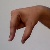
The image shows a hand gesture representing the letter 'Q' in Indian Sign Language.